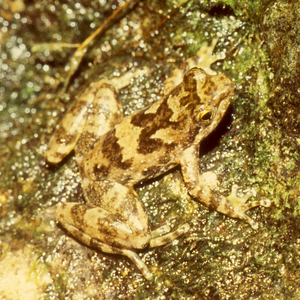
Taudactylus est un genre d'amphibiens de la famille des Myobatrachidae.
Taudactylus eungellensis est une espèce d'amphibiens de la famille des Myobatrachidae.